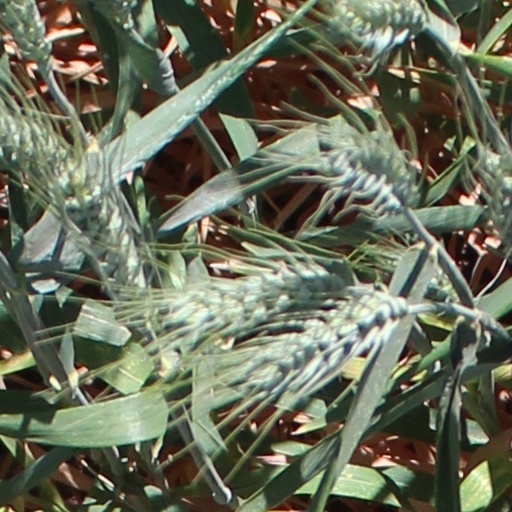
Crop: wheat